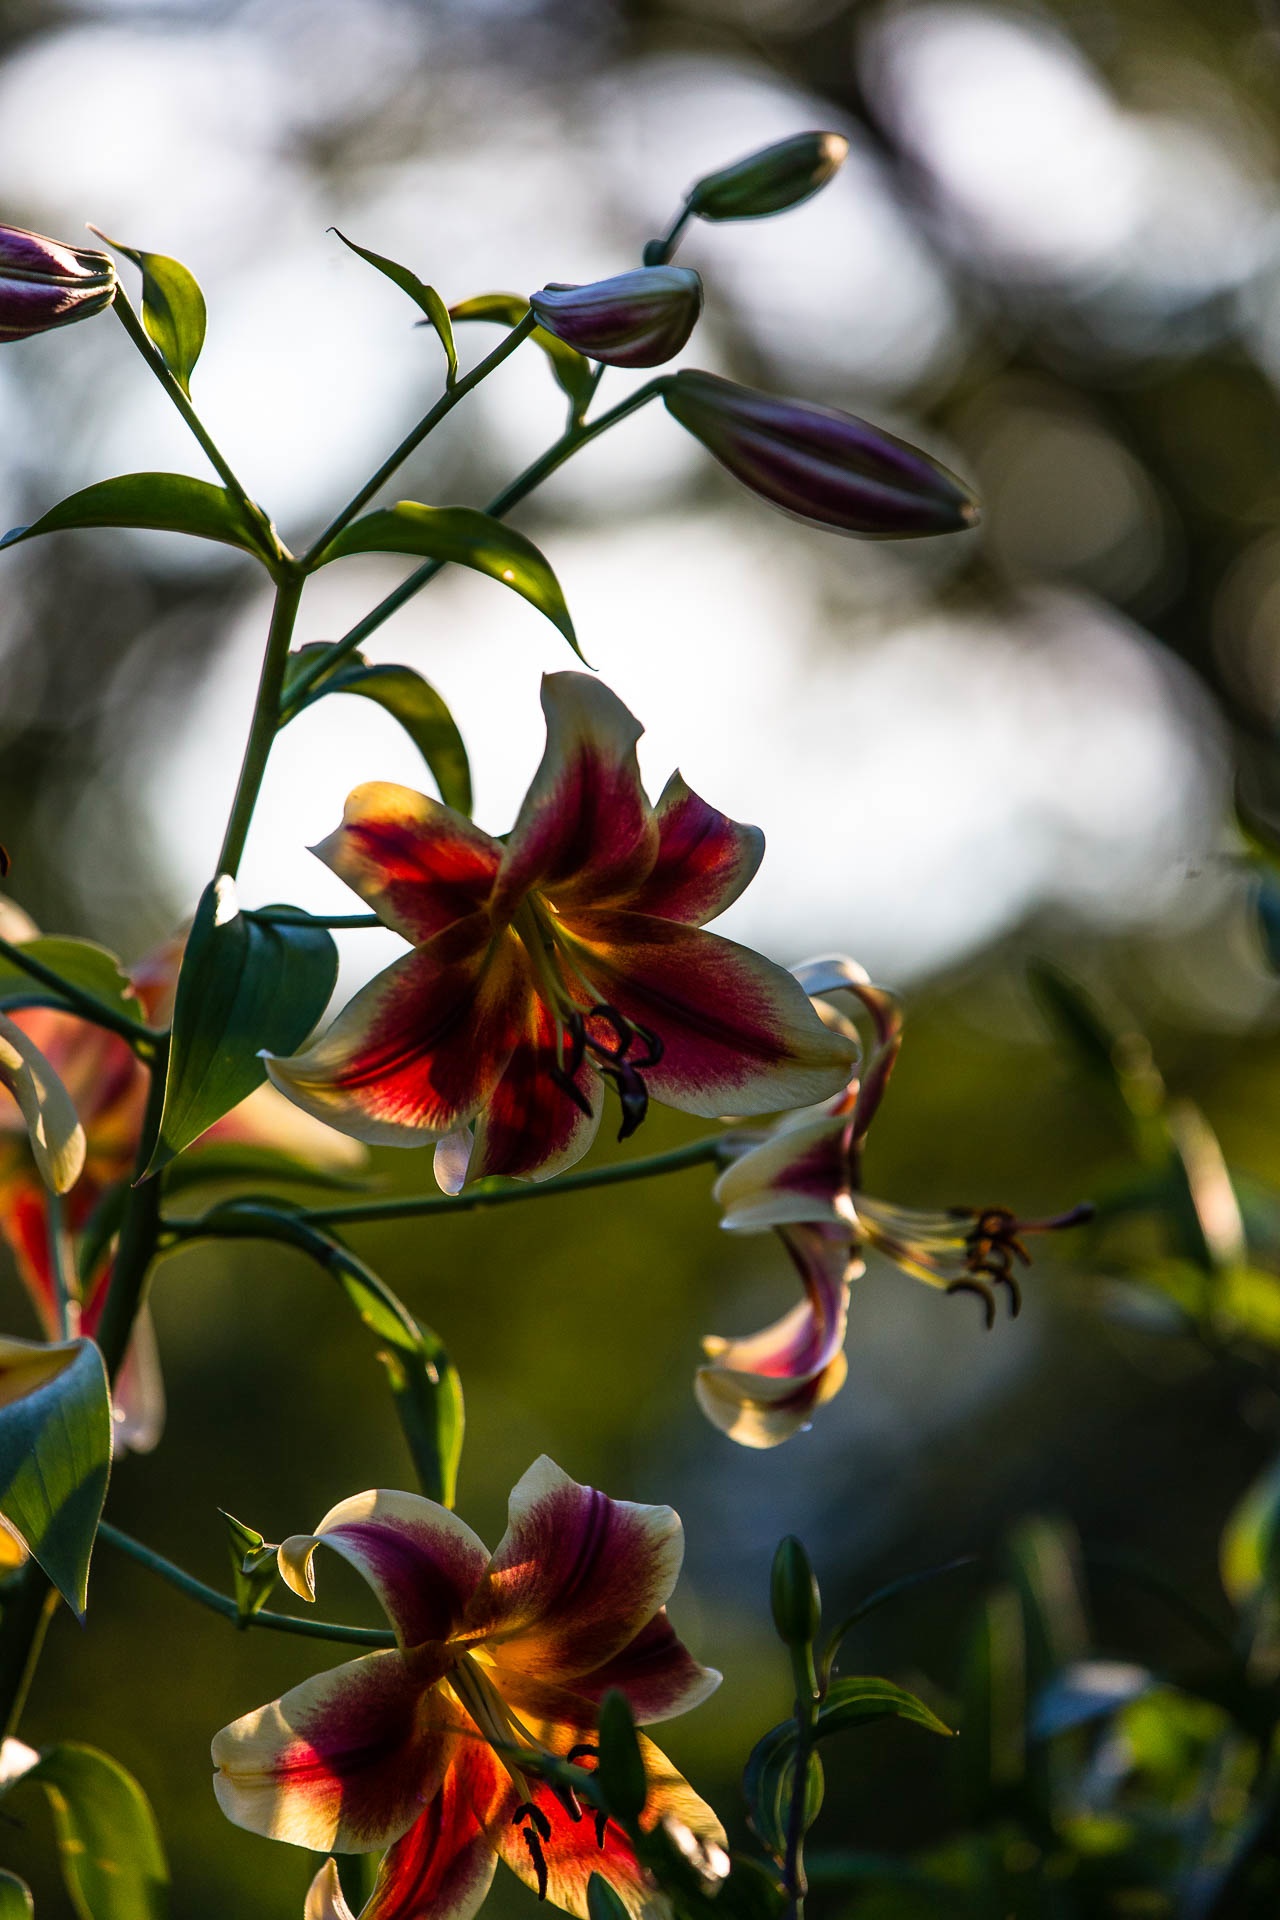
nature, branch, blossom, plant, leaf, flower, petal, green, autumn, botany, flora, wildflower, close up, shrub, lily, macro photography, flowering plant, land plant